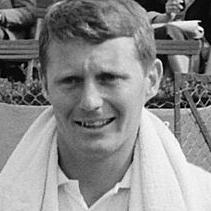
Age: 21